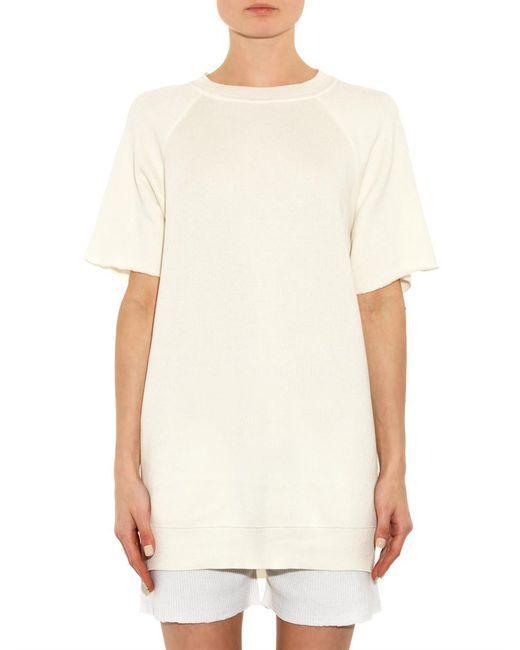
weißes lässiges T-Shirt mit kurzen Ärmeln, weicher Stoff